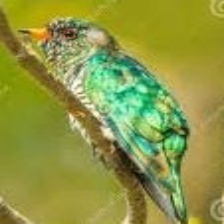
Species: AFRICAN EMERALD CUCKOO
Scientific name: CHRYSOCOCCYX CUPREUS